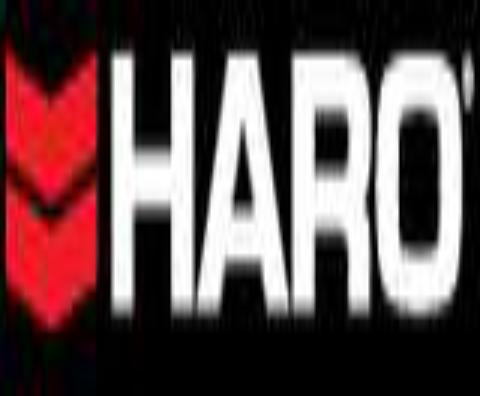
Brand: haro bikes
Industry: Transportation